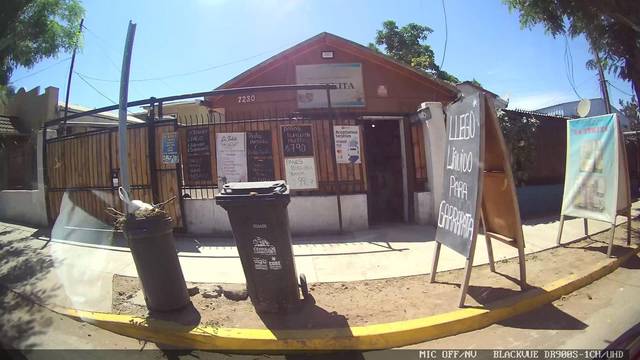
Region: Chile
Coordinates: -33.496, -70.728